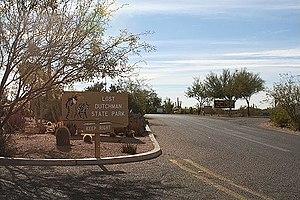
La mine d'or du Hollandais perdu est supposément une fabuleuse mine d'or située dans les monts de la Superstition près d'Apache Junction en Arizona, à l'est de Phoenix aux États-Unis. Au XXIᵉ siècle, le terrain la contenant est un Wilderness Area et l'exploitation minière y est restreinte par l'application du US CODE: Title 16,1133.